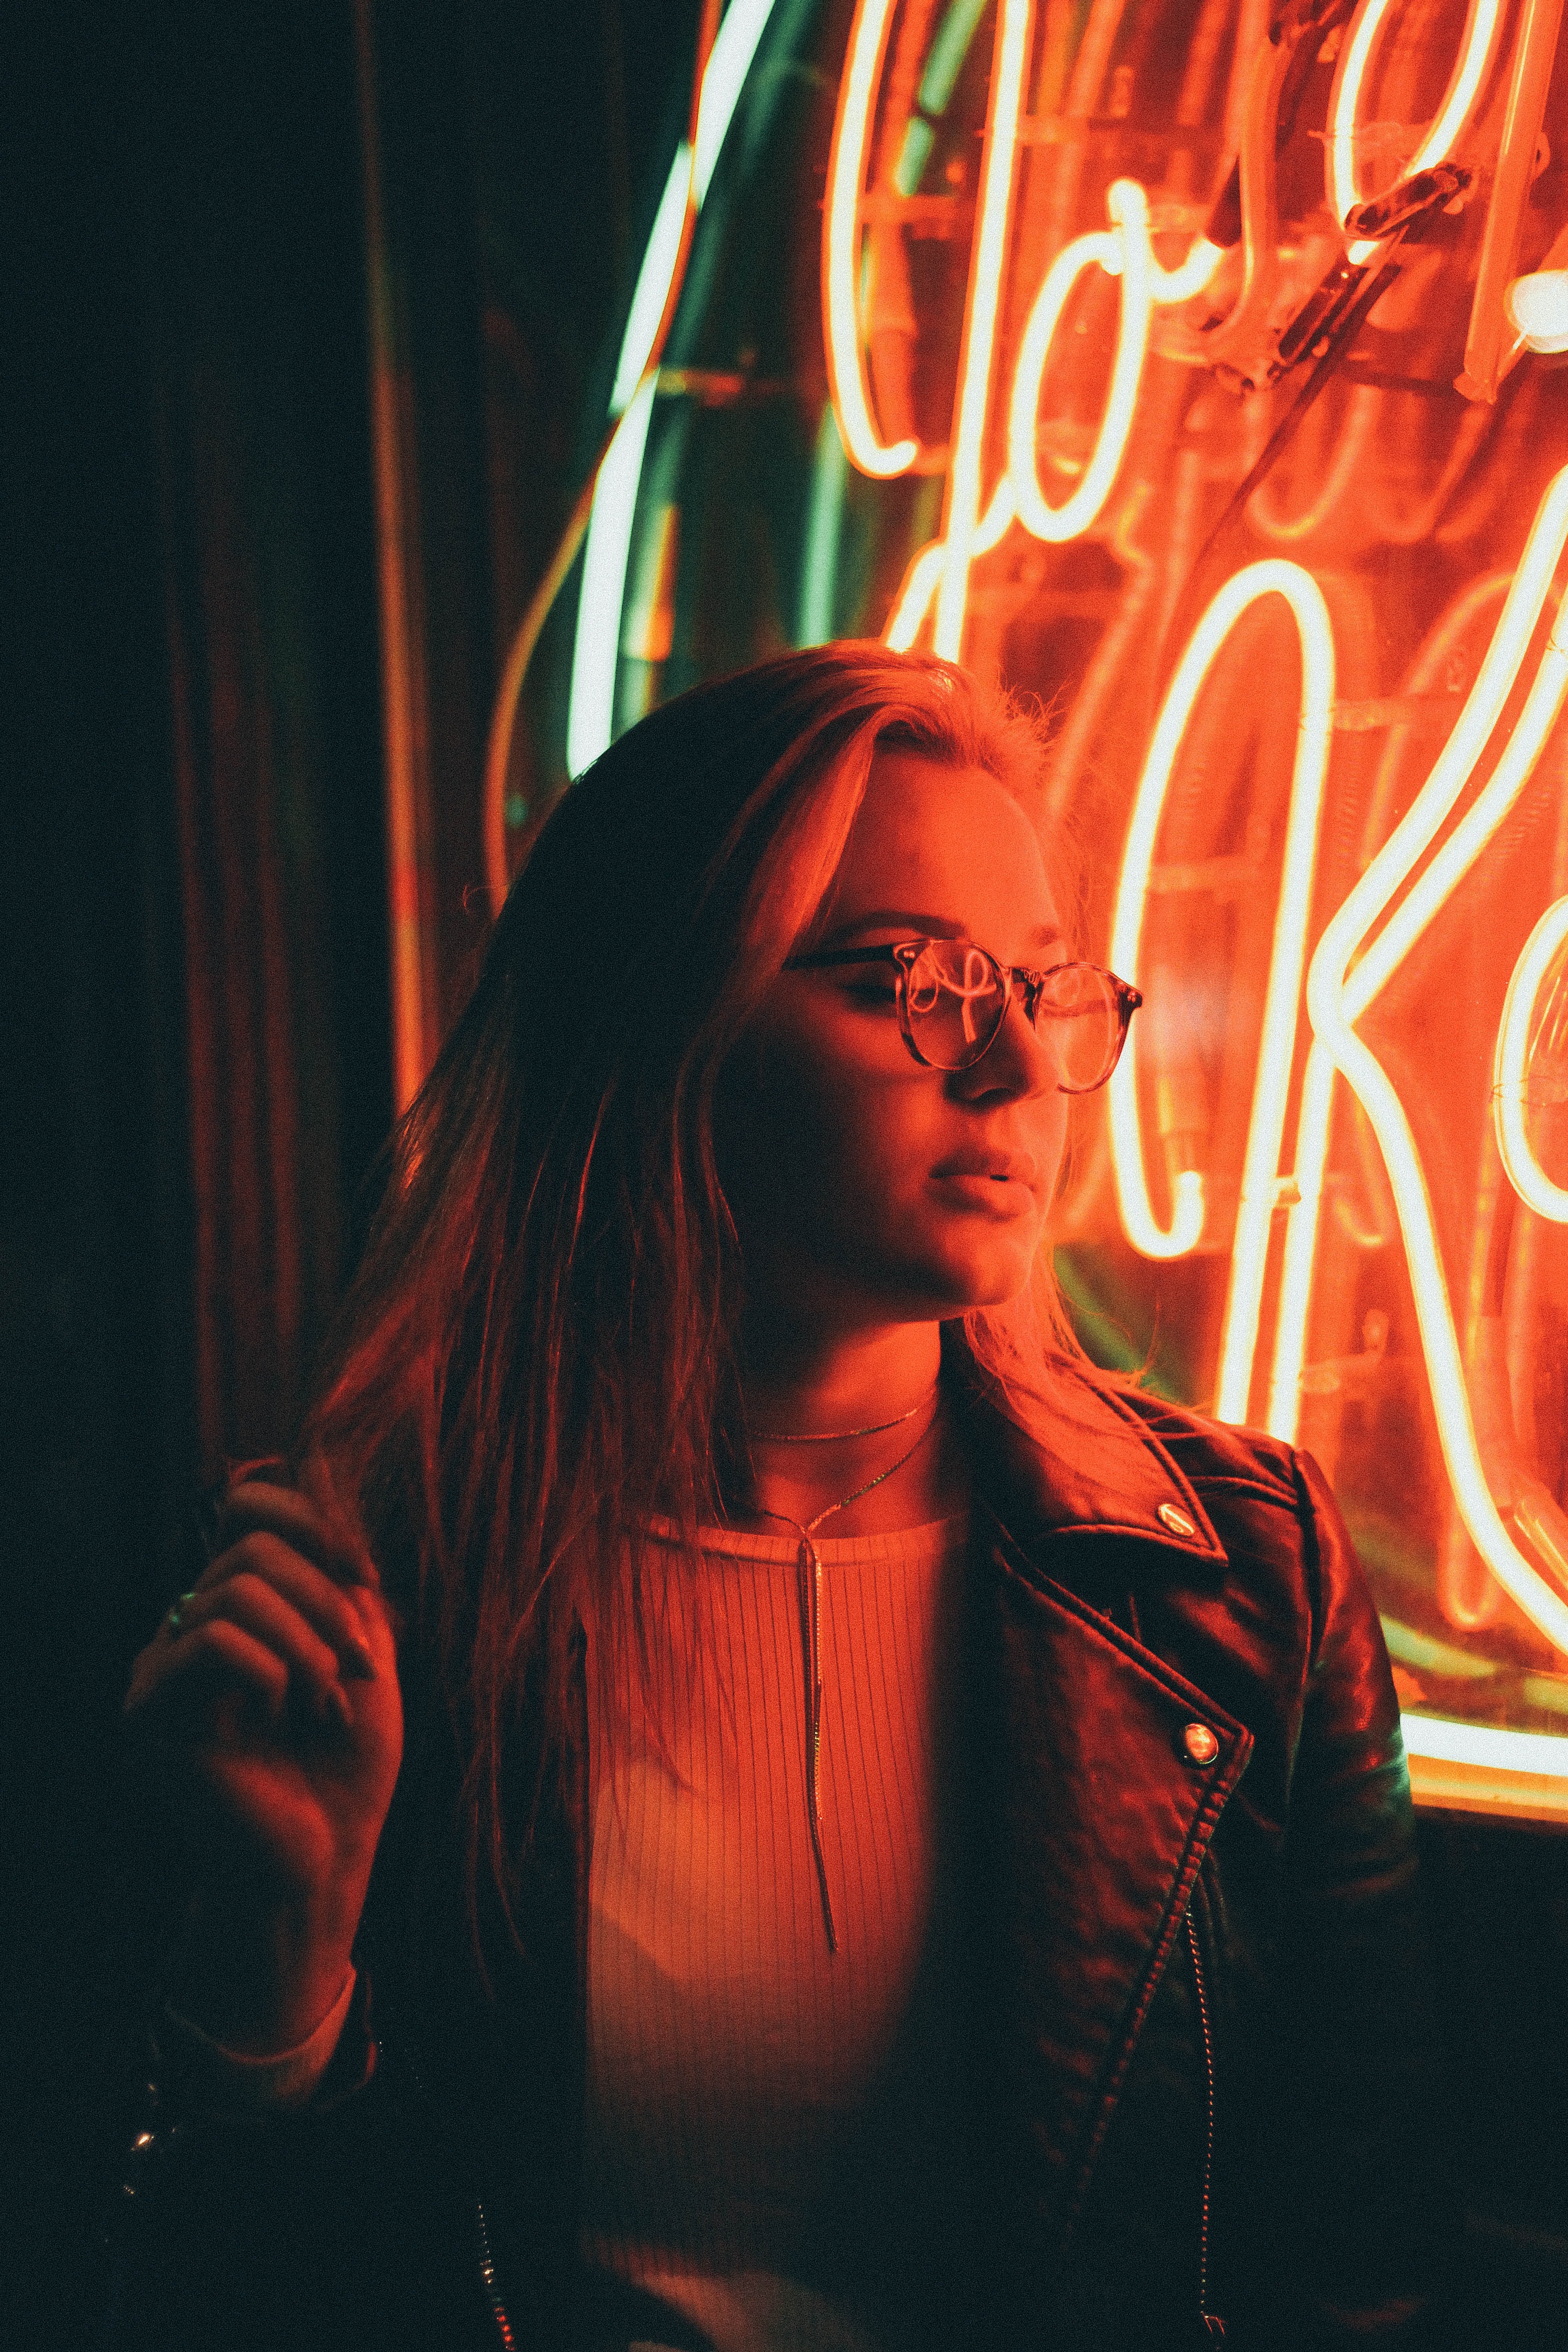
red, light, beauty, orange, cool, heat, human, fun, neon, mouth, photography, glasses, darkness, night, flesh